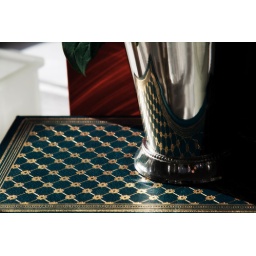
A reflection of a book cover in one of the silver cups.